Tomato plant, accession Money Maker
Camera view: horizontal (90 deg, fisheye); turntable rotation: 240 degrees
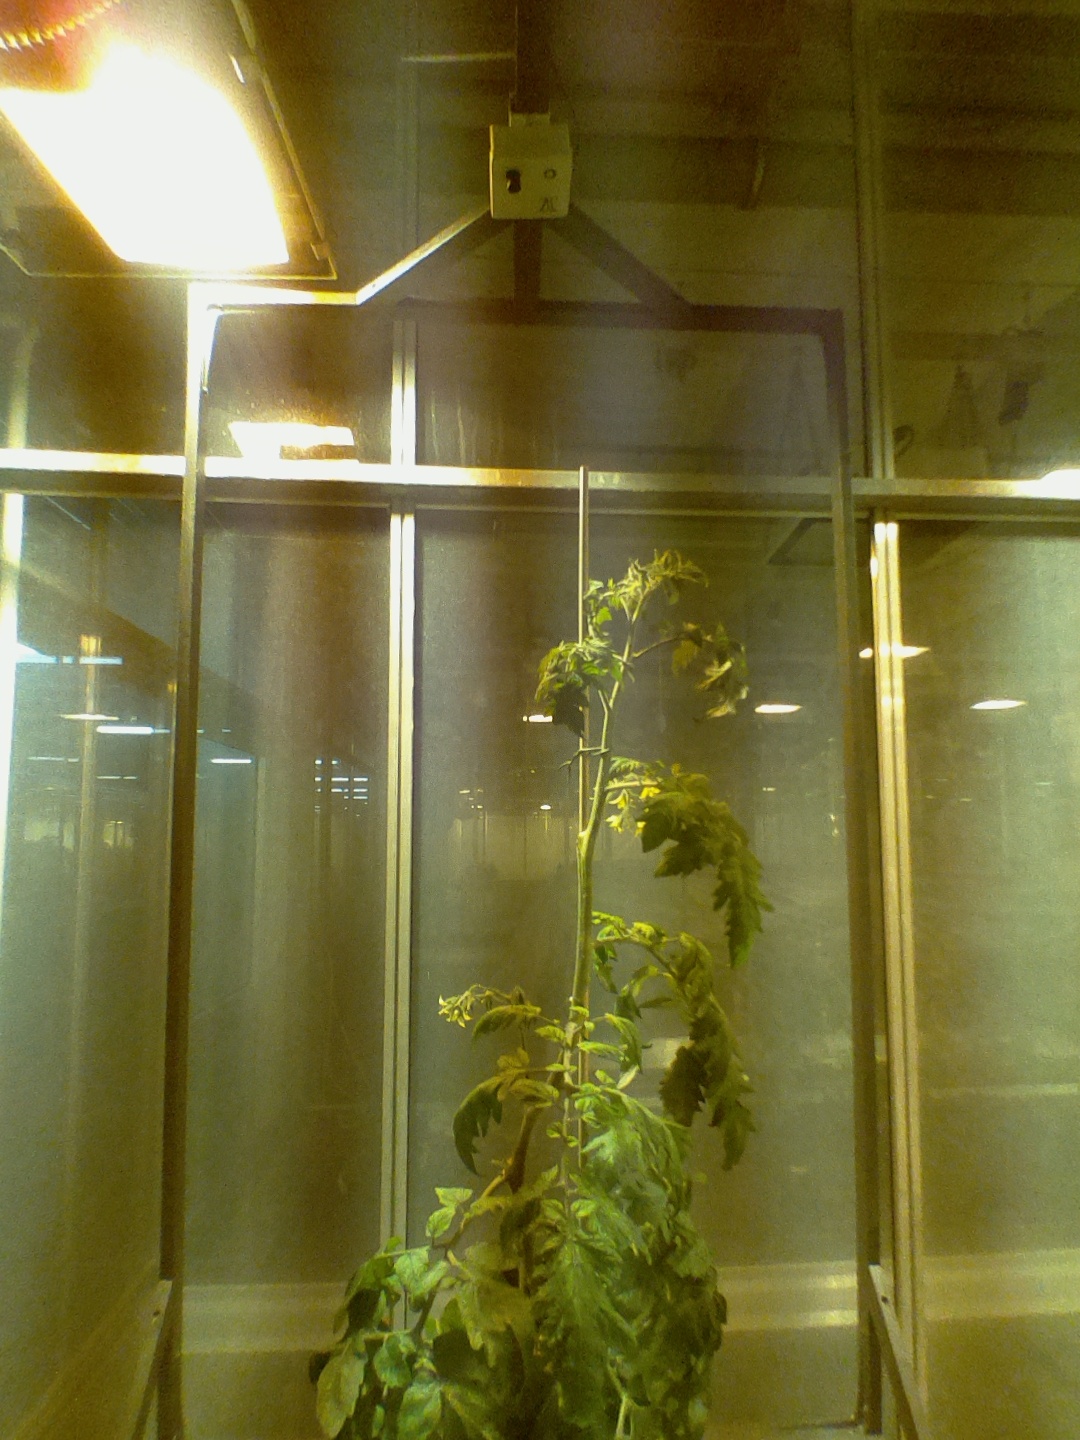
BBCH growth stage 69: End of flowering, 90%-100% of flowers open, more petals falling